Sigrún Aðalbjarnardóttir

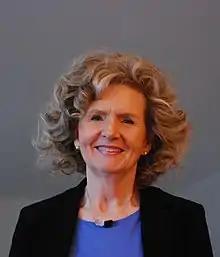

Sigrún Aðalbjarnardóttir (born 9 July 1949) is an Icelandic psychology professor. As of 2019, she is a professor emeritus at the University of Iceland, School of Education. Most of her theoretical work is within educational science and developmental psychology with a focus on the welfare of young people. Her primary interest is the social development, risk behaviour, academic engagement, and well-being of children and young people, as well as their civic awareness and engagement. A related focus is on how parents and teachers can foster the development and welfare of children and adolescents.